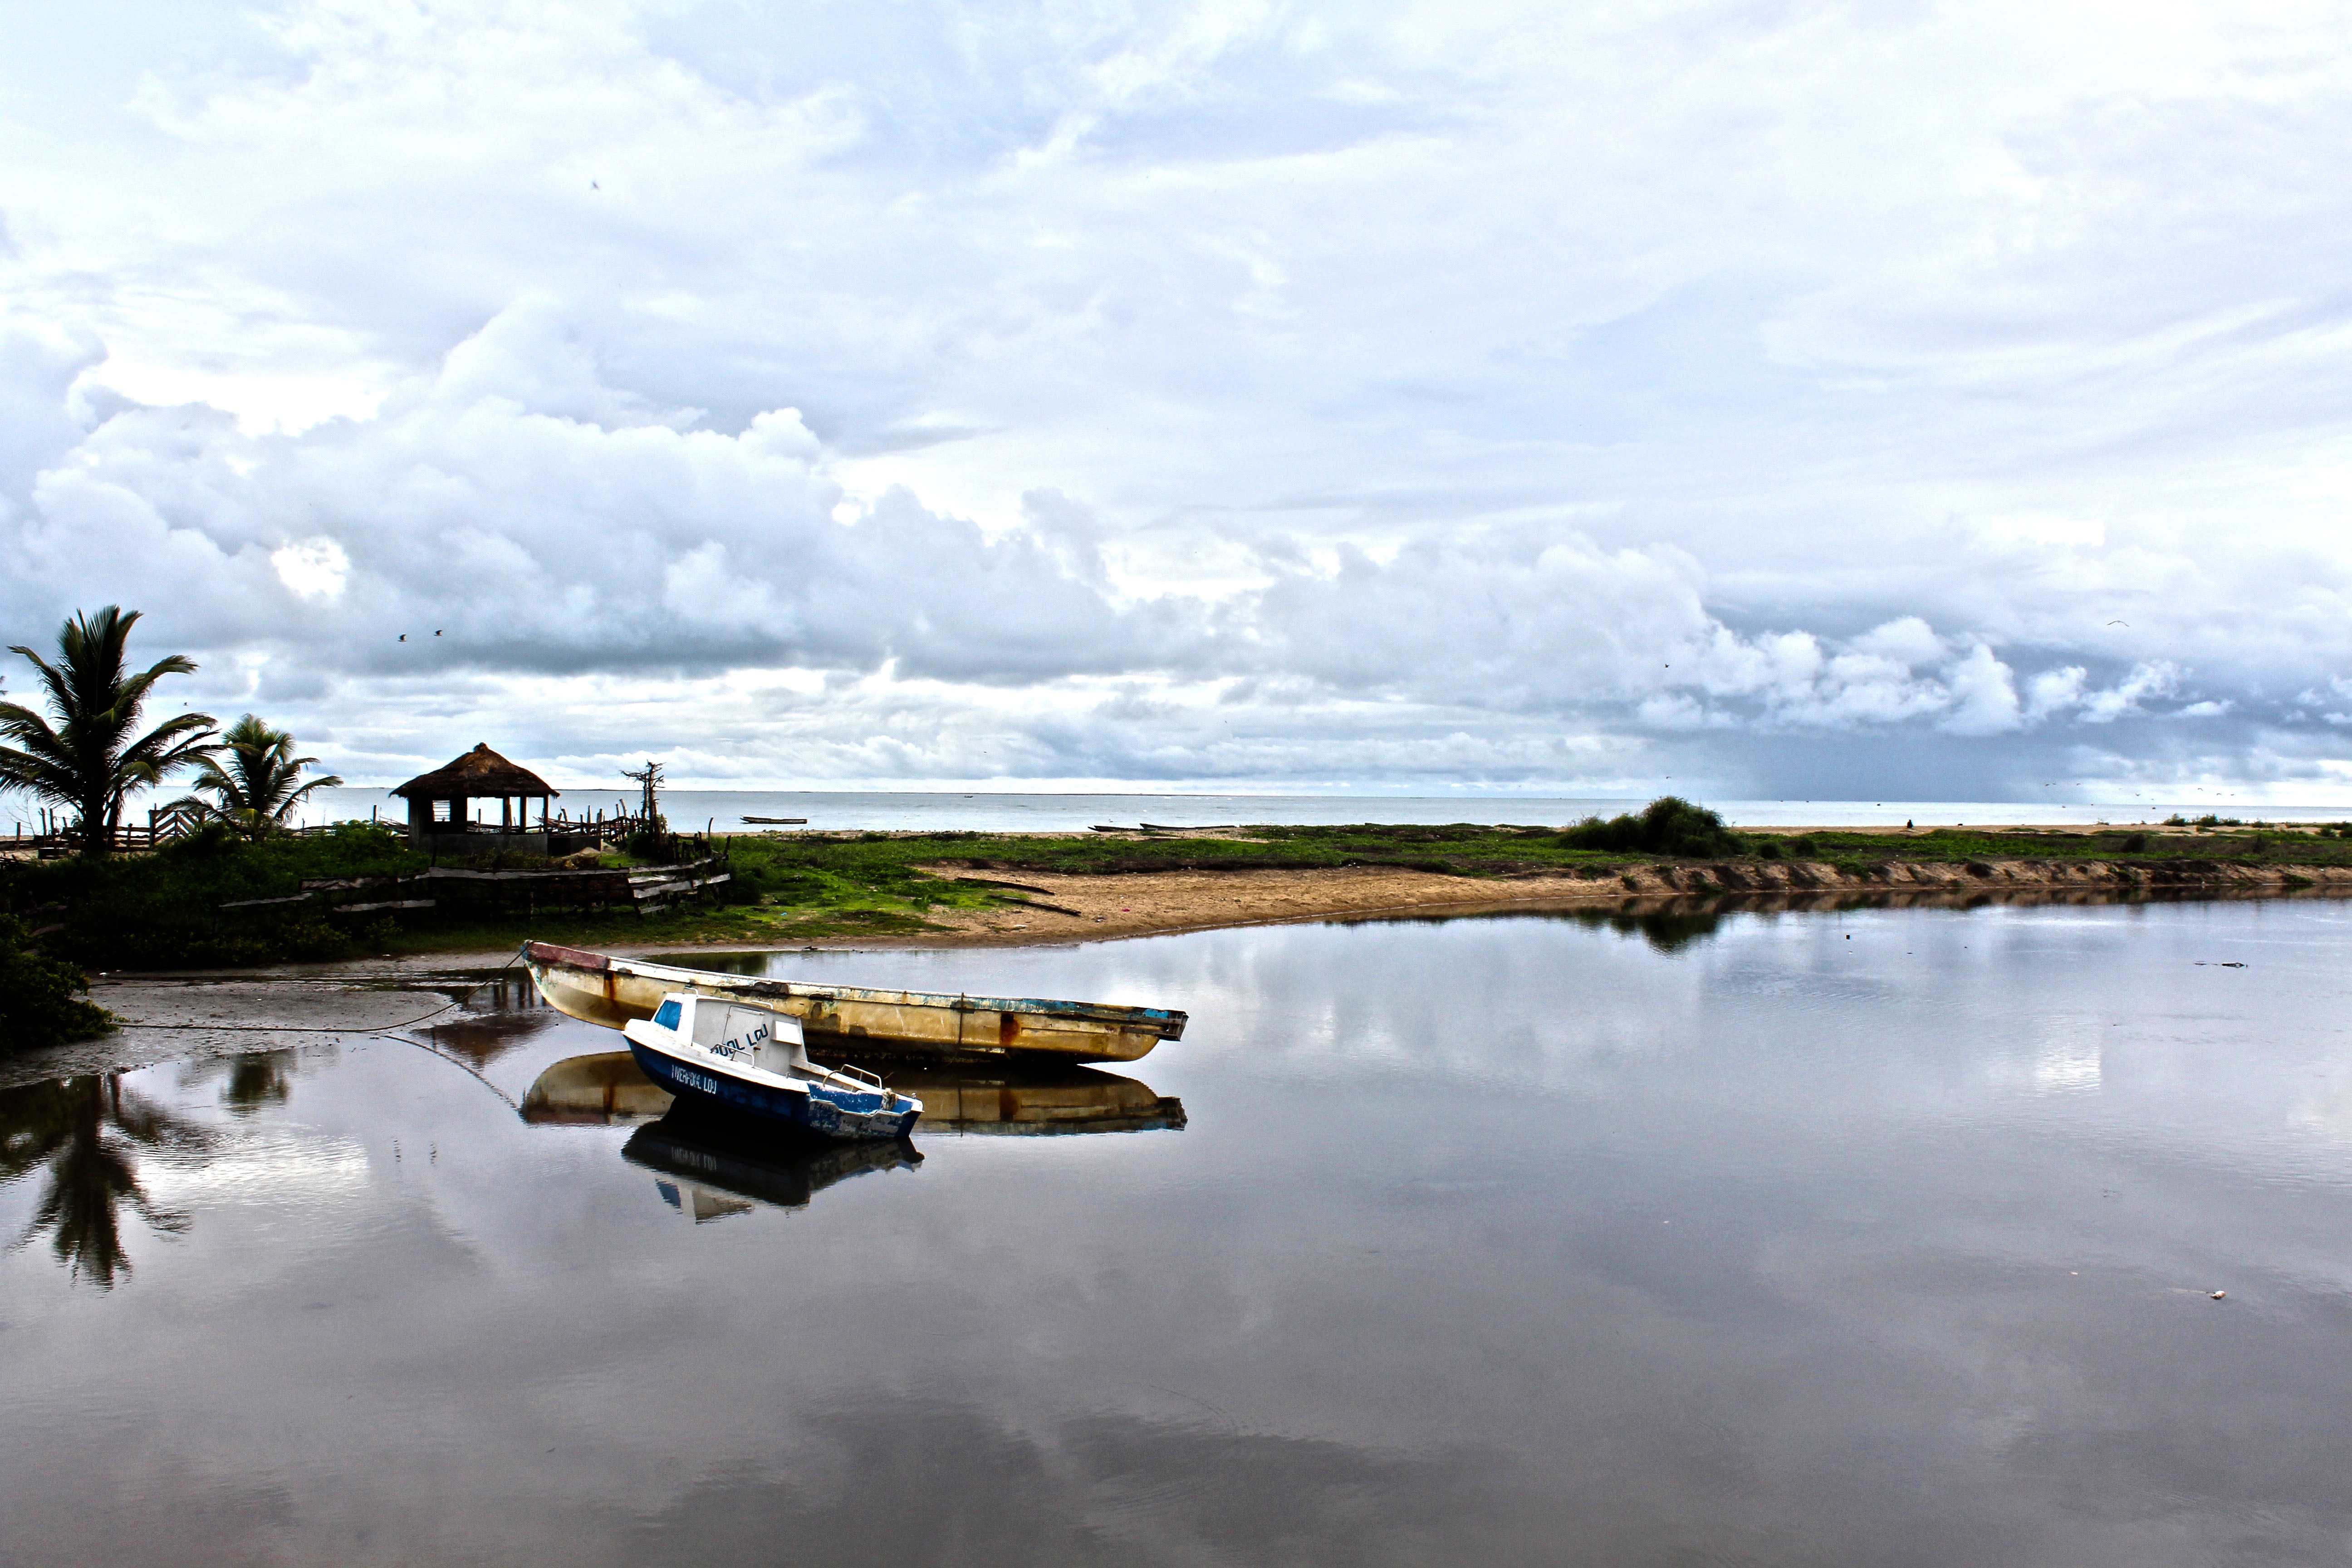
landscape, sea, coast, water, cloud, sky, sunset, boat, night, morning, shore, lake, river, dusk, evening, twilight, reflection, vehicle, bay, landmark, reservoir, tourism, body of water, boating, wetland, scene, loch